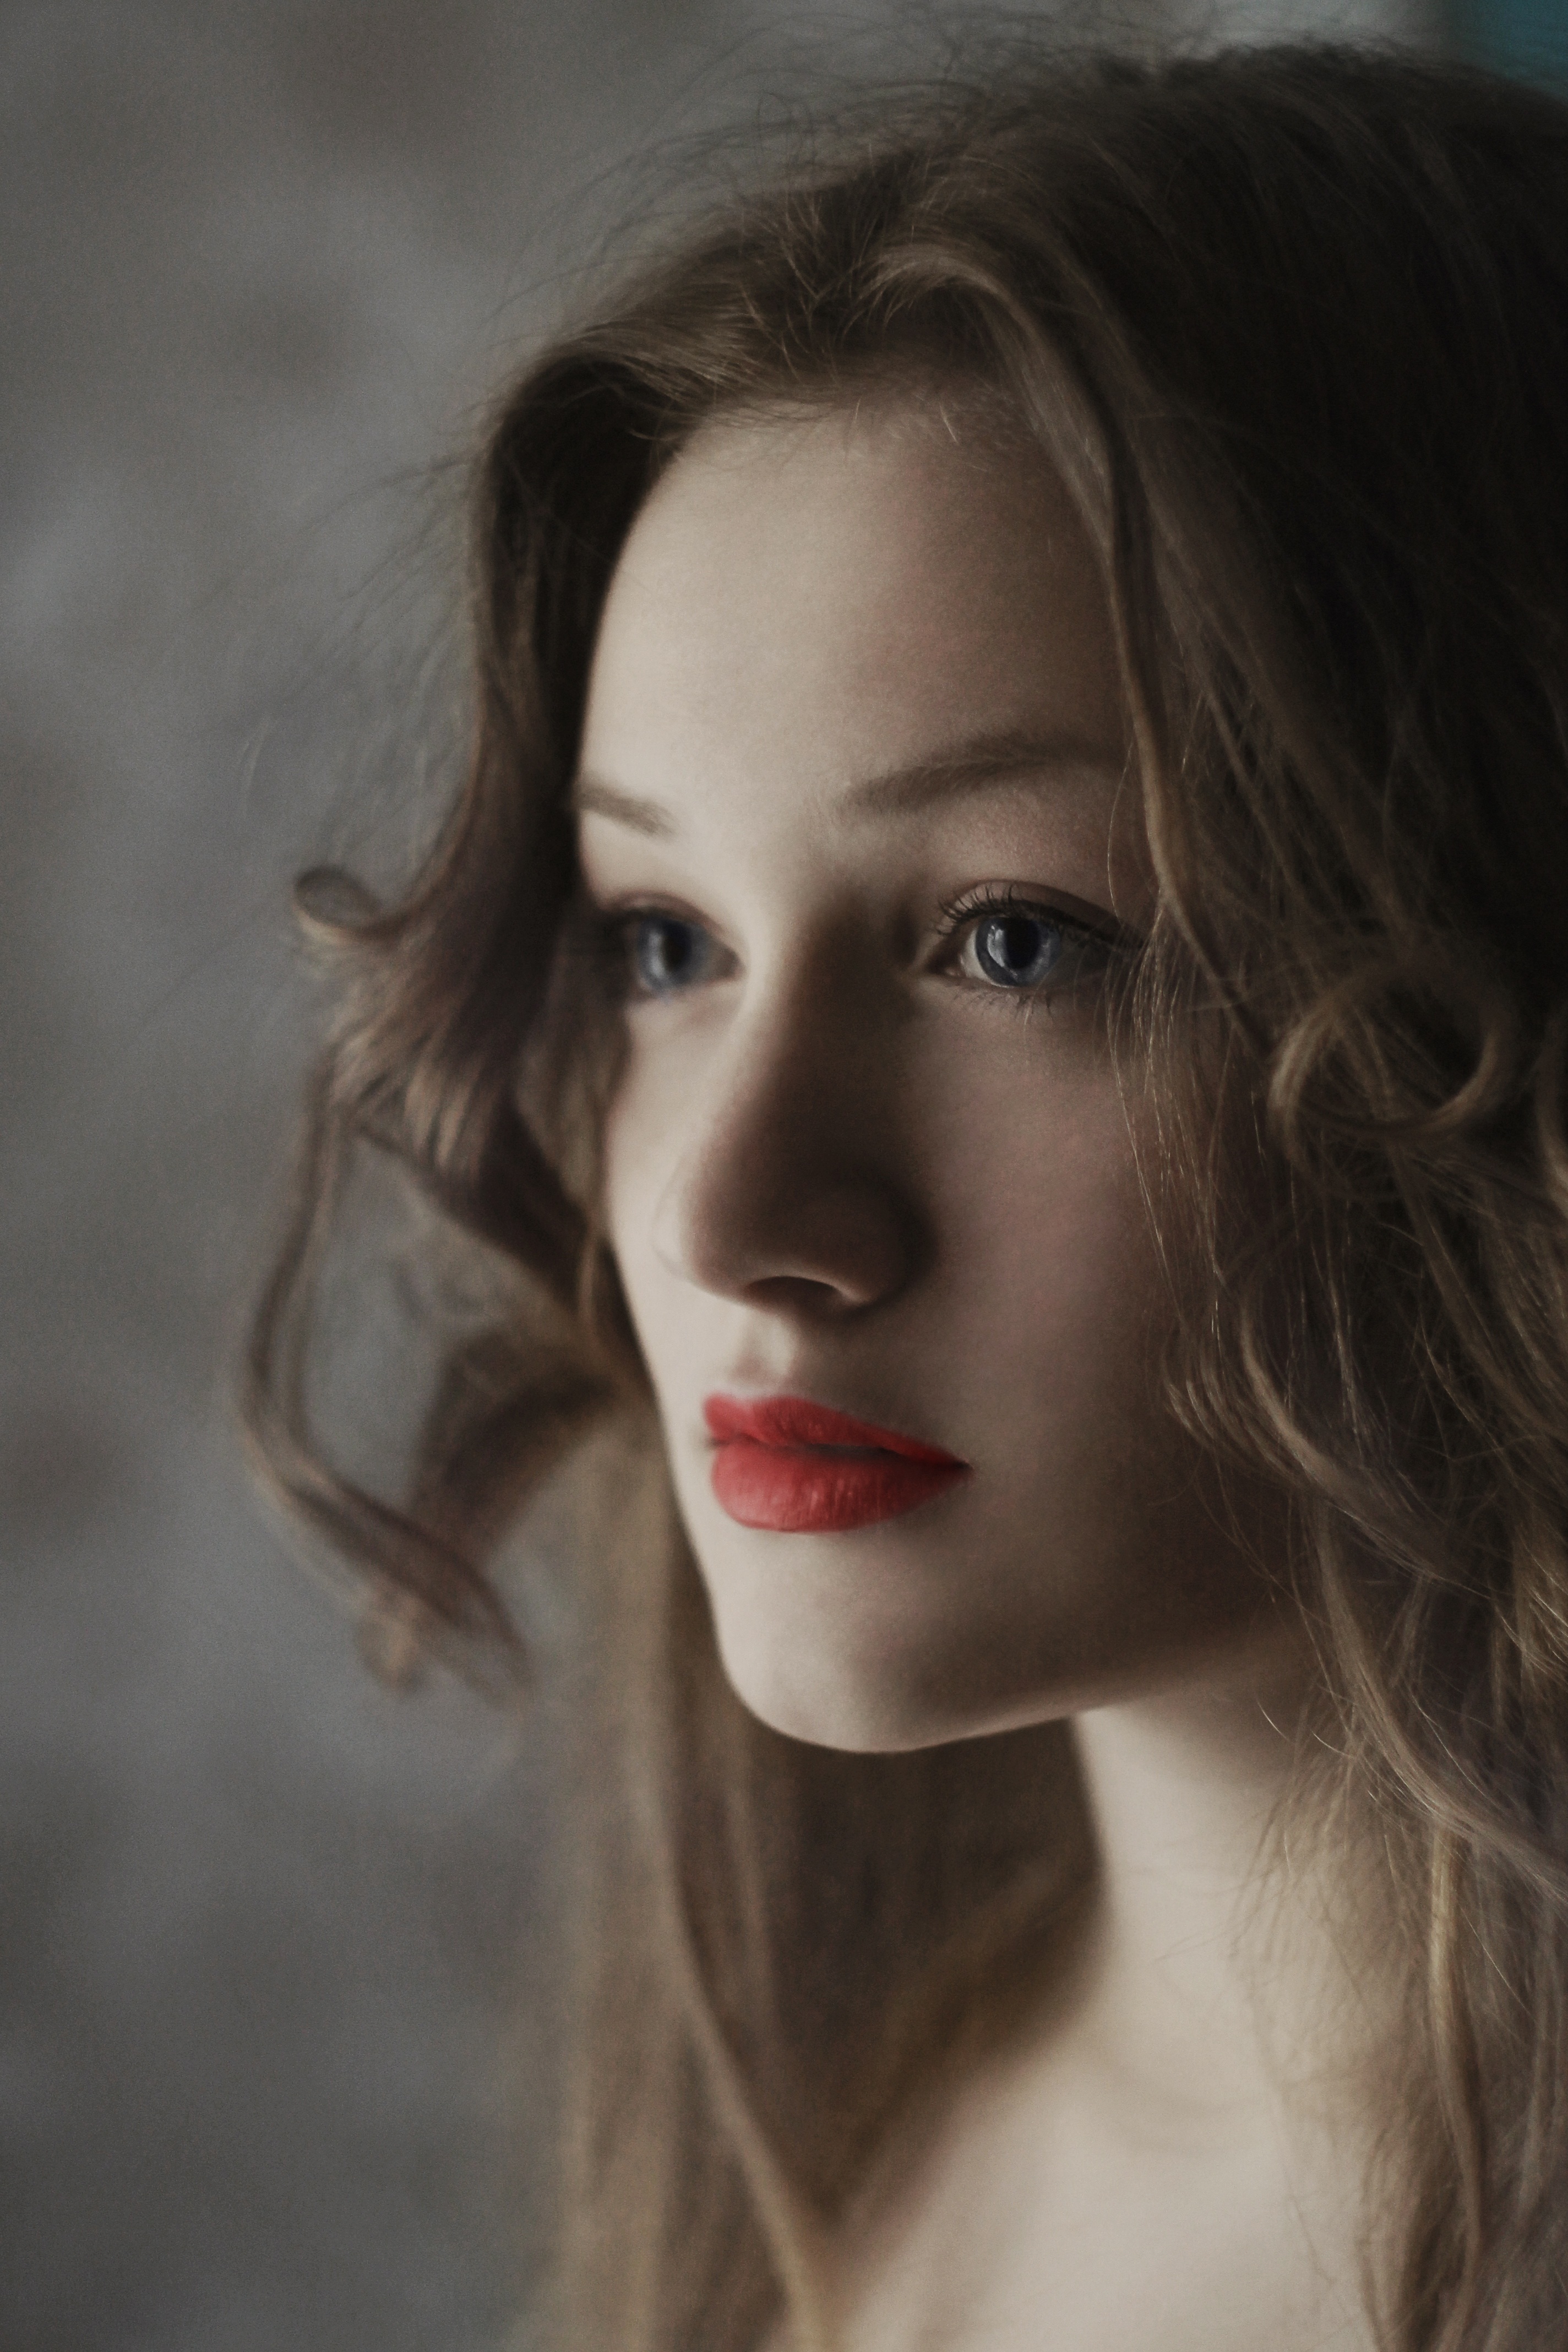
person, girl, woman, hair, photography, female, brunette, portrait, model, young, fashion, lady, hairstyle, long hair, caucasian, face, eye, head, skin, beauty, organ, attractive, gorgeous, photo shoot, brown hair, portrait photography, art model, supermodel